Olivier Occéan

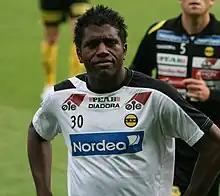
Occéan with Lillestrøm

He signed a five-year contract with Lillestrøm on December 10, 2005. The deal was worth approximately €885,000 plus about €126,000 in possible incentive pay. After a promising start however, his first season with the club was marred by a five-month goal-drought broken only in the very last match of the season. Occéan then faced the challenge of living up to the price tag and in the 2007 and 2008 seasons, the muscular striker bagged in 12 goals for the club.